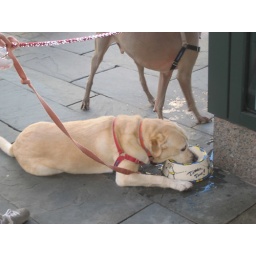
This dog stayed there for 10 minutes hovering around the water bowl. Its HOT out!